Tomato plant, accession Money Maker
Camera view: bottom (45 deg); turntable rotation: 300 degrees
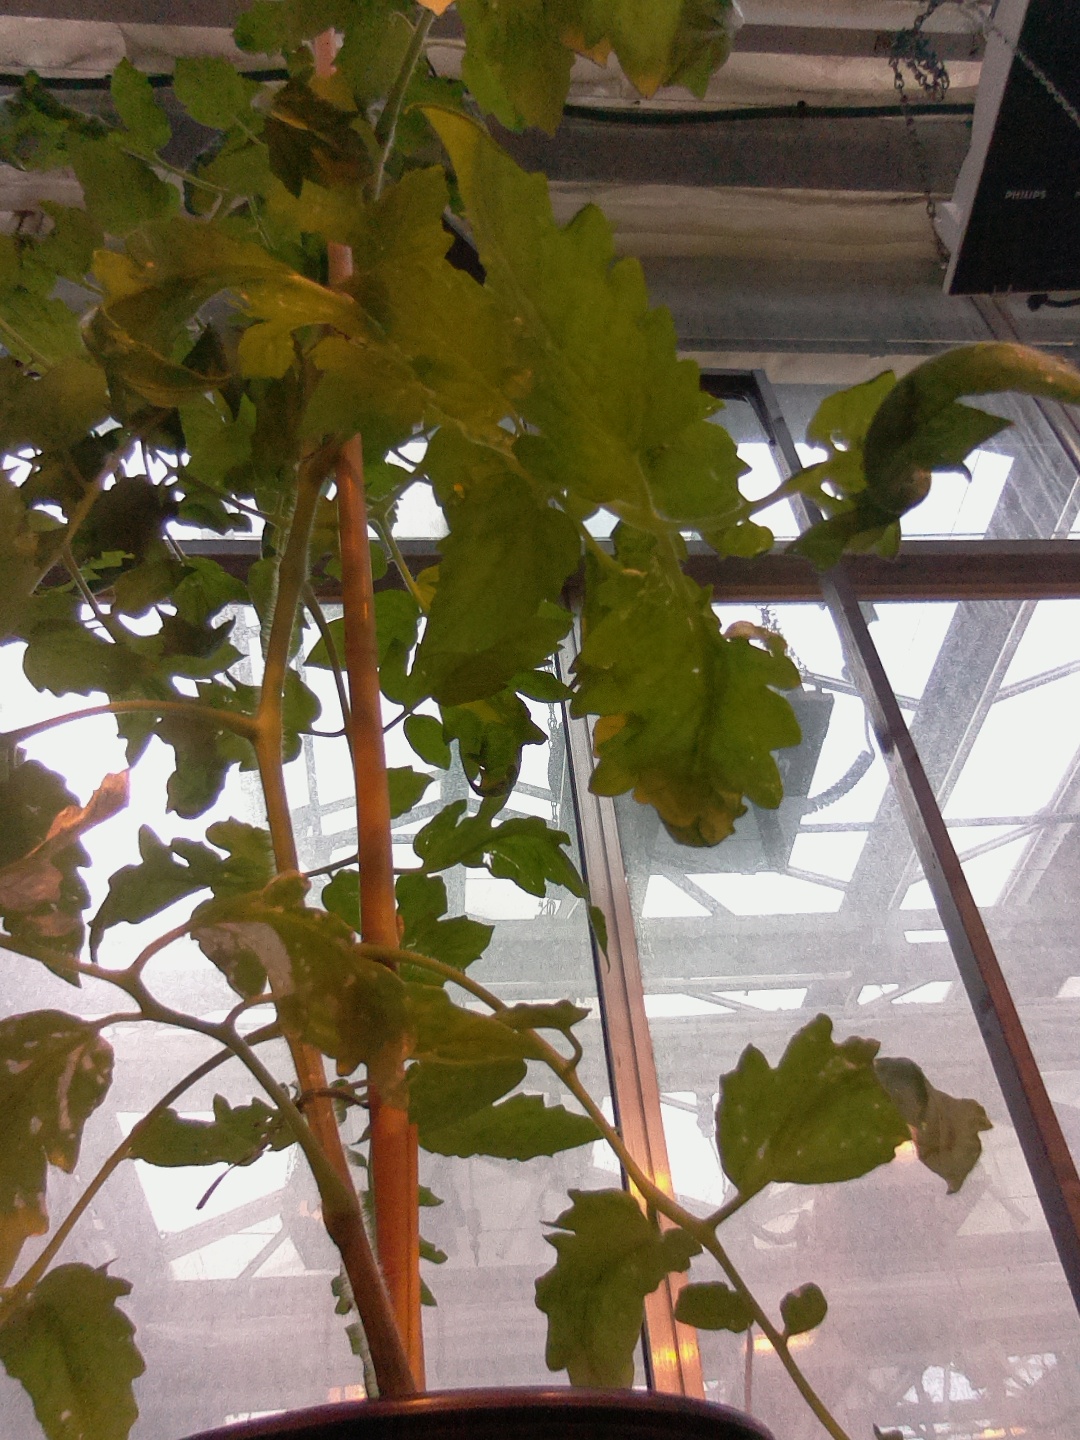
BBCH growth stage 54: 4 inflorescences visible